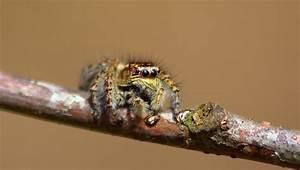
spider